John Goldney

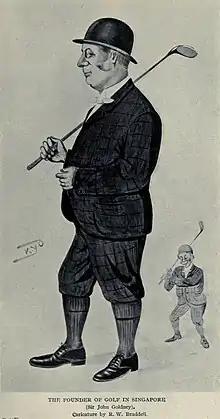
Caricature by R.W. Braddell

Sir John Tankerville Goldney (15 June 1846 – 11 April 1920) was a British barrister who rose to be Chief Justice of Trinidad and Tobago, and was also High Sheriff of Wiltshire in 1910. He is also notable for introducing golf to Singapore in 1891.